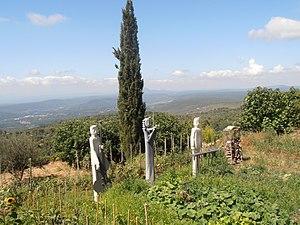
Var, Tourtour. En 2005 et 2006 l' ""Atelier de Marchand de Cailloux"" David Sancelot, a dévoilé à Tourtour ses premières sculptures monumentales dans le jardin potager sous la place Annabelle et Bernard Buffet
Tourtour est une commune française située dans le département du Var, en région française Provence-Alpes-Côte d'Azur.